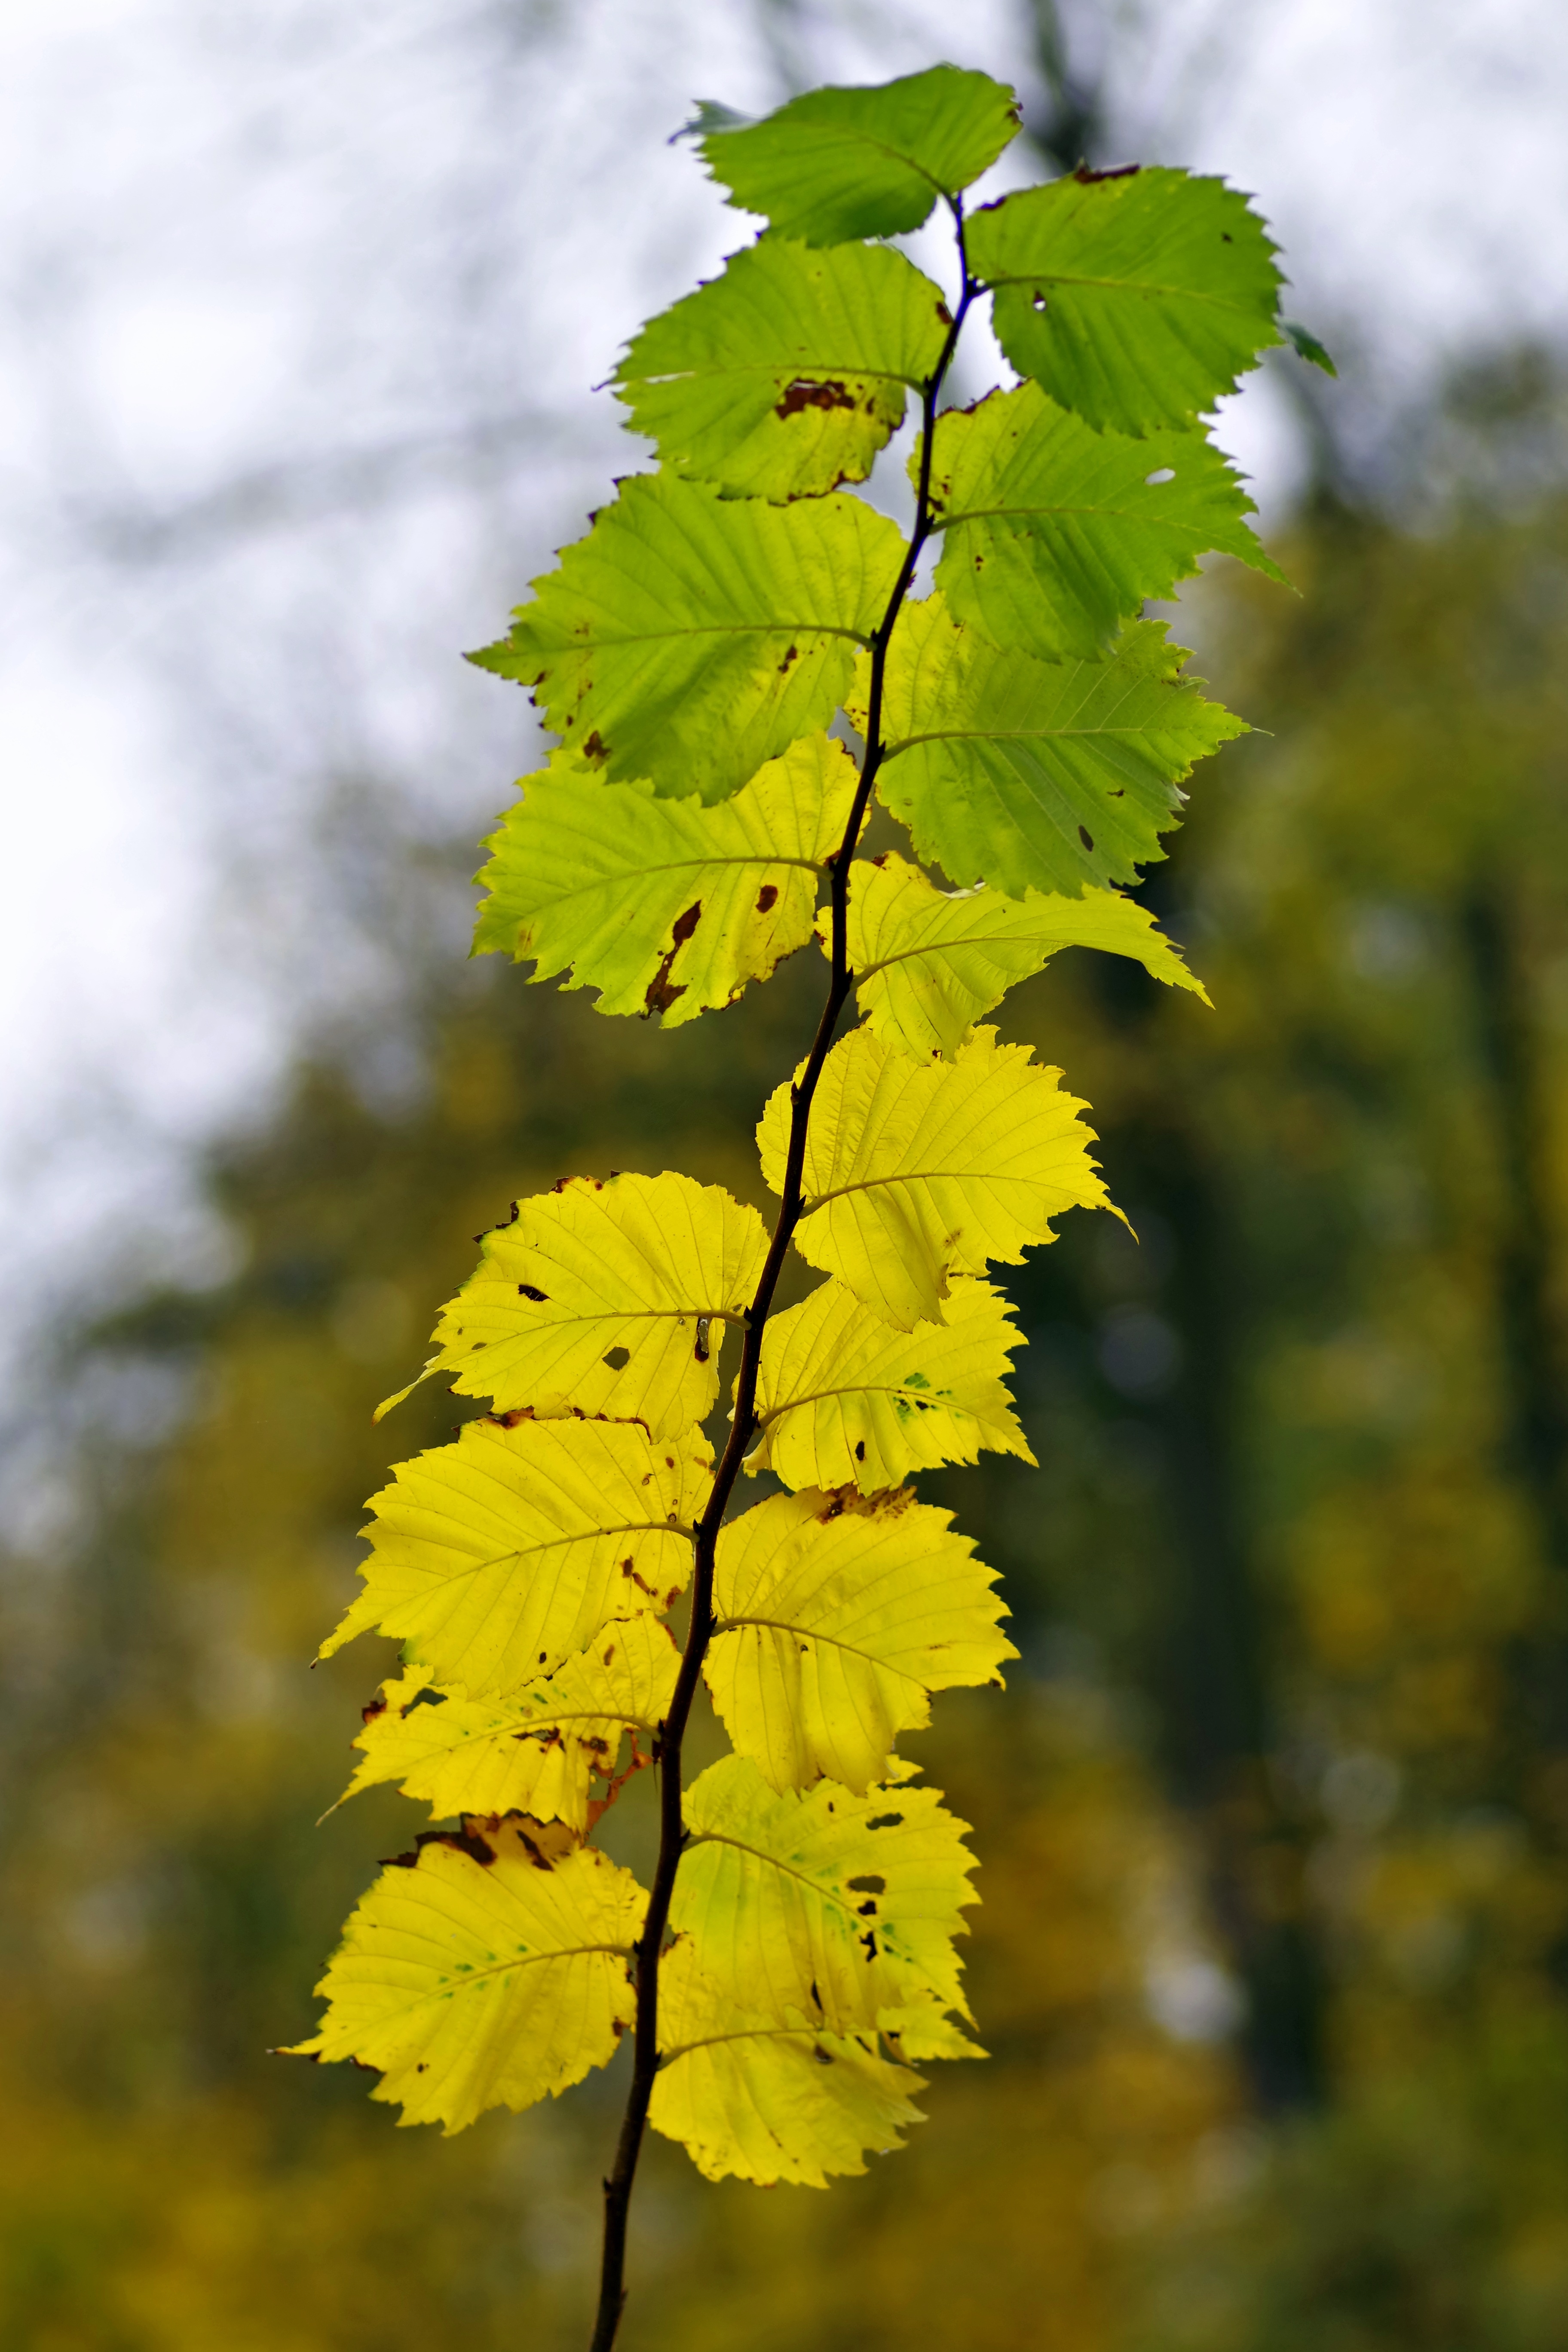
tree, nature, forest, branch, plant, sunlight, leaf, flower, foliage, green, produce, birch, autumn, park, botany, yellow, season, maple tree, gold, deciduous, november, sprig, flowering plant, maidenhair tree, plant stem, woody plant, land plant